Waste in the United Kingdom

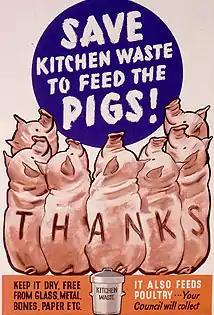
During World War II, posters advised on a number of issues, including that of food waste. By 1940, legislation was passed to make the wasting of food an offence due to the food shortages during wartime.

Since 1915, food waste has been identified as a considerable problem and has been the subject of ongoing media attention, intensifying with the launch of the "Love Food, Hate Waste" campaign in 2007. Food waste has been discussed in newspaper articles, news reports and television programmes, which have increased awareness of it as a public issue. To tackle waste issues, encompassing food waste, the government-funded "Waste & Resources Action Programme" (WRAP) was created in 2000.